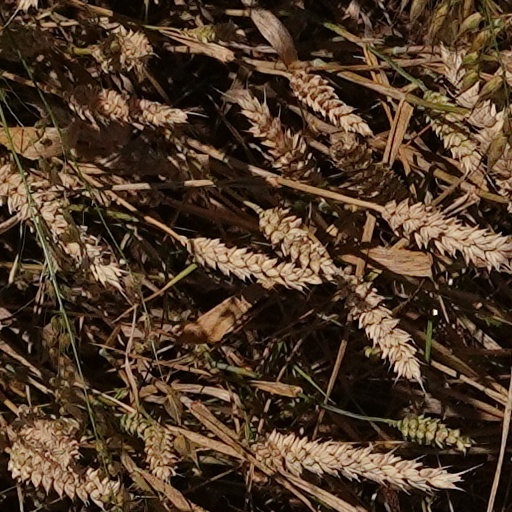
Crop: wheat